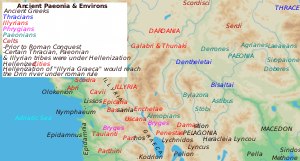
Paionien
Paioniens stammer med naboområder.
Paionien var i antikken paionernes land og kongerige.